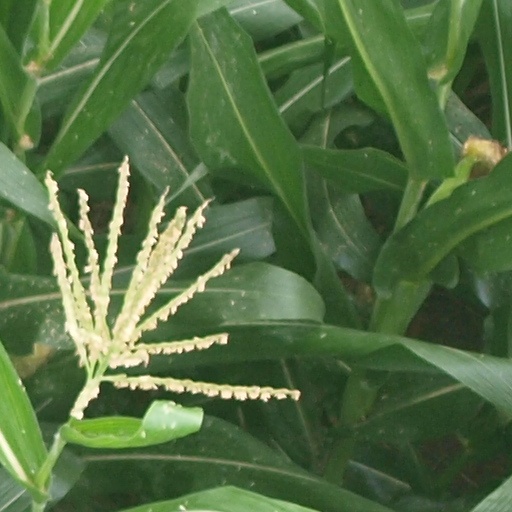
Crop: maize; corn